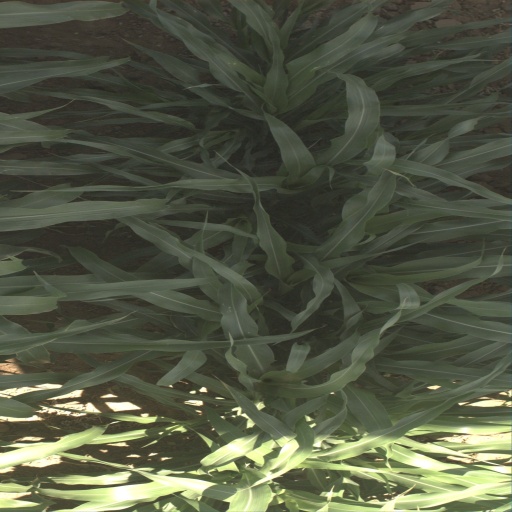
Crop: sorghum